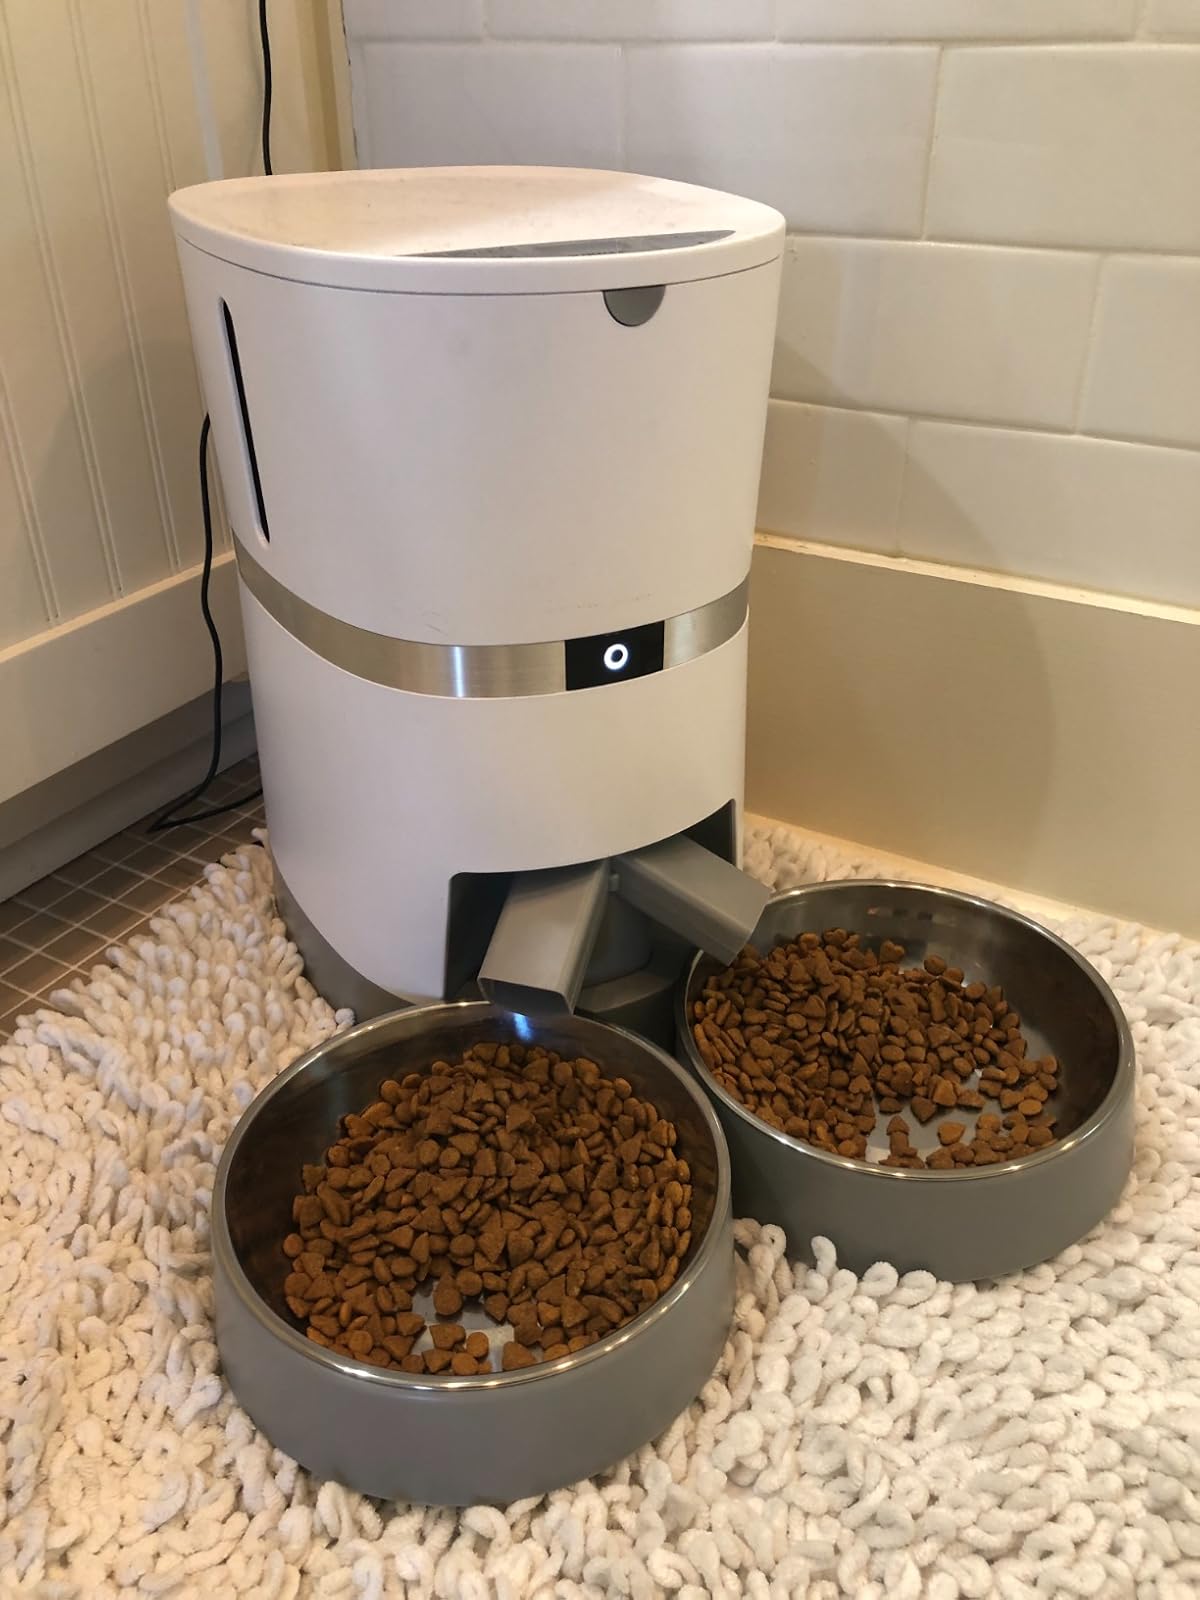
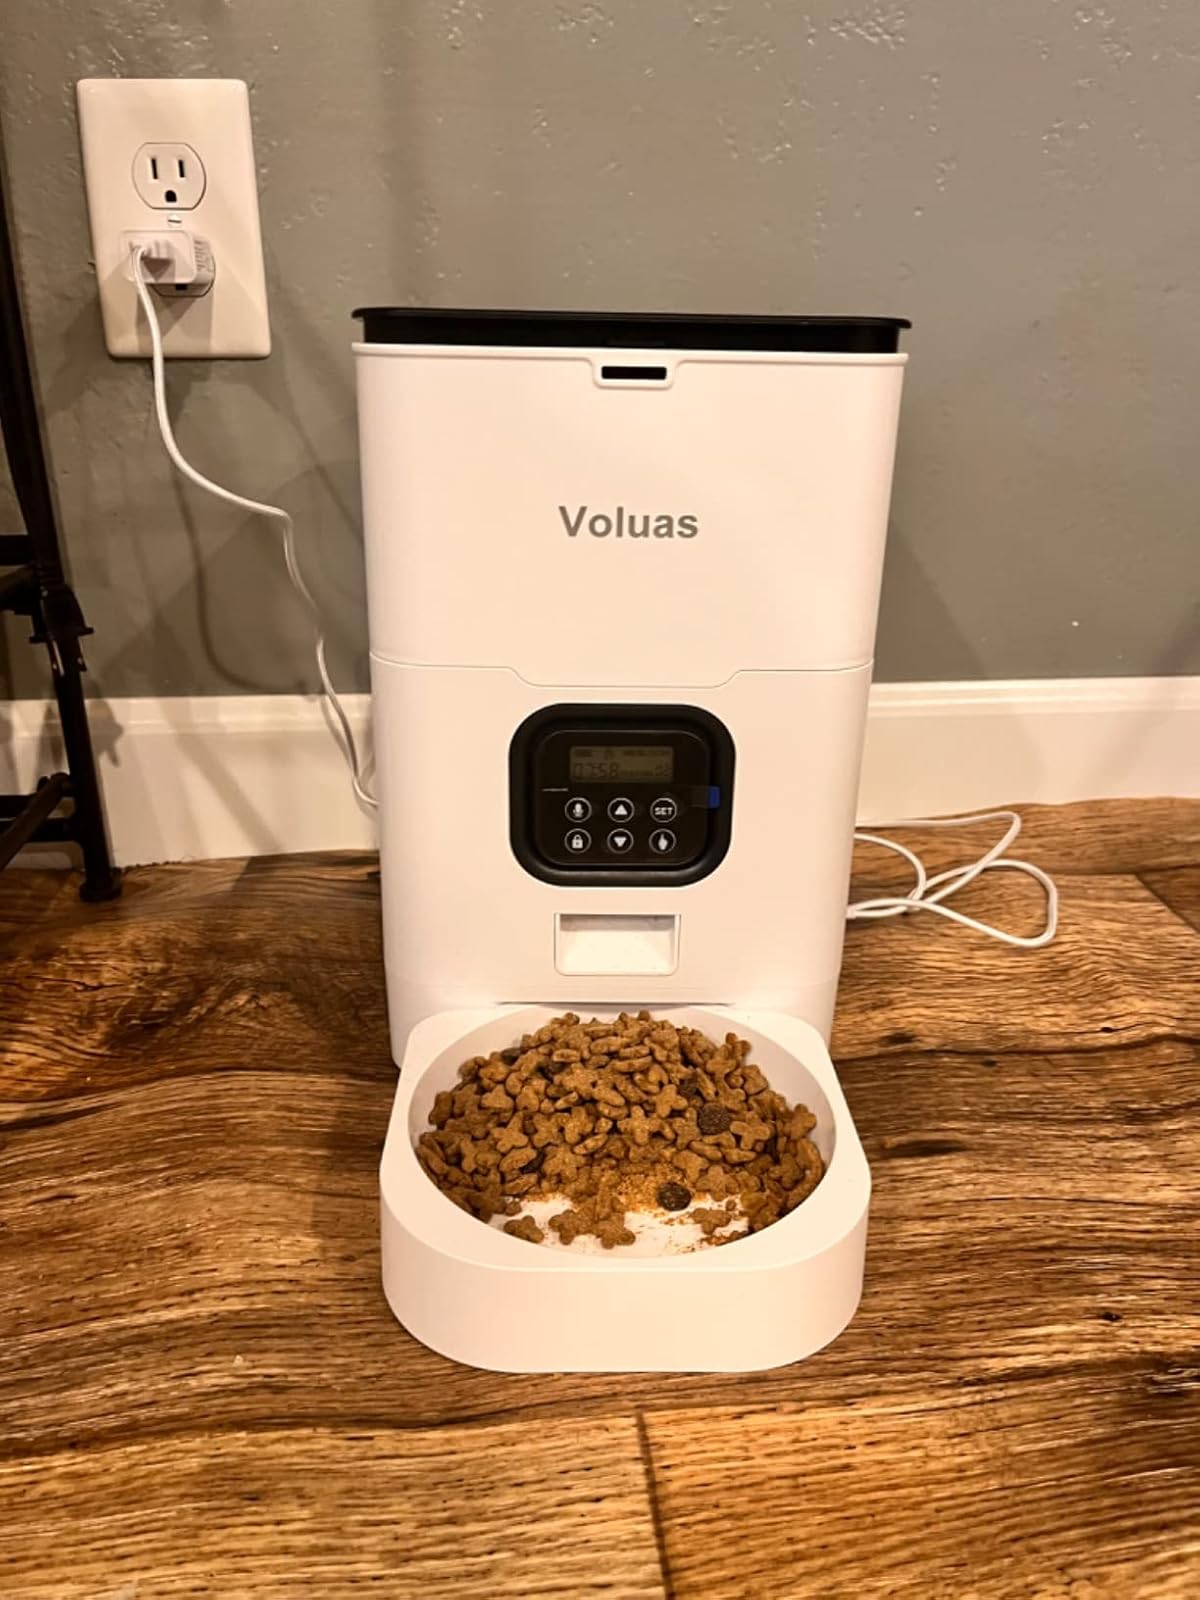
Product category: items_feeder
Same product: no